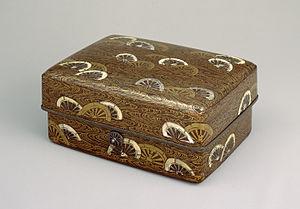
Coffert à décor de roues plongées dans l'eau. 12e s. Bois laqué noir maki-e, laque doré et nacre. L. 22,4 x H. 13,3 cm. Musée national de Tokyo.
Maki-e est une forme de l'art du laque pratiqué au Japon. La surface laquée est parsemée de poudre d'or ou d'argent, à l'aide d'un makizutsu ou d'un pinceau kebo. La technique a été développée principalement à l'époque de Heian et s'est épanouie à l'époque d'Edo. Les objets maki-e ont été initialement conçus comme articles d'intérieur pour les nobles de la cour. Ils gagnèrent rapidement en popularité et furent adoptés par les familles royales et les chefs militaires comme un symbole du pouvoir.
L'époque de Heian est l'une des 14 subdivisions traditionnelles de l'histoire du Japon. Cette période, précédée par l'époque de Nara, commence en 794 et s'achève en 1185 avec l'époque de Kamakura. L'ancienne capitale, Nara, est abandonnée au profit de la création de Heian-kyō, future Kyoto.